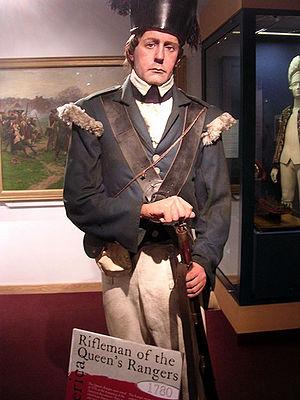
La paroisse de Queensbury est à la fois une paroisse civile et un district de services locaux canadien du comté d'York, au Nouveau-Brunswick.